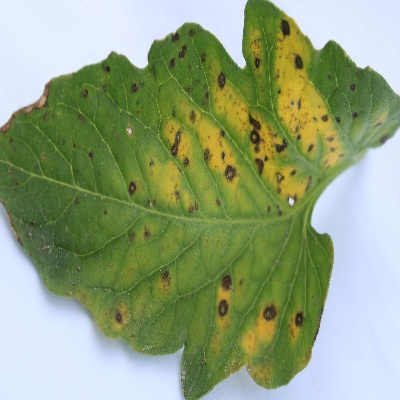
Crop: Tomato
Condition: septoria leaf spot